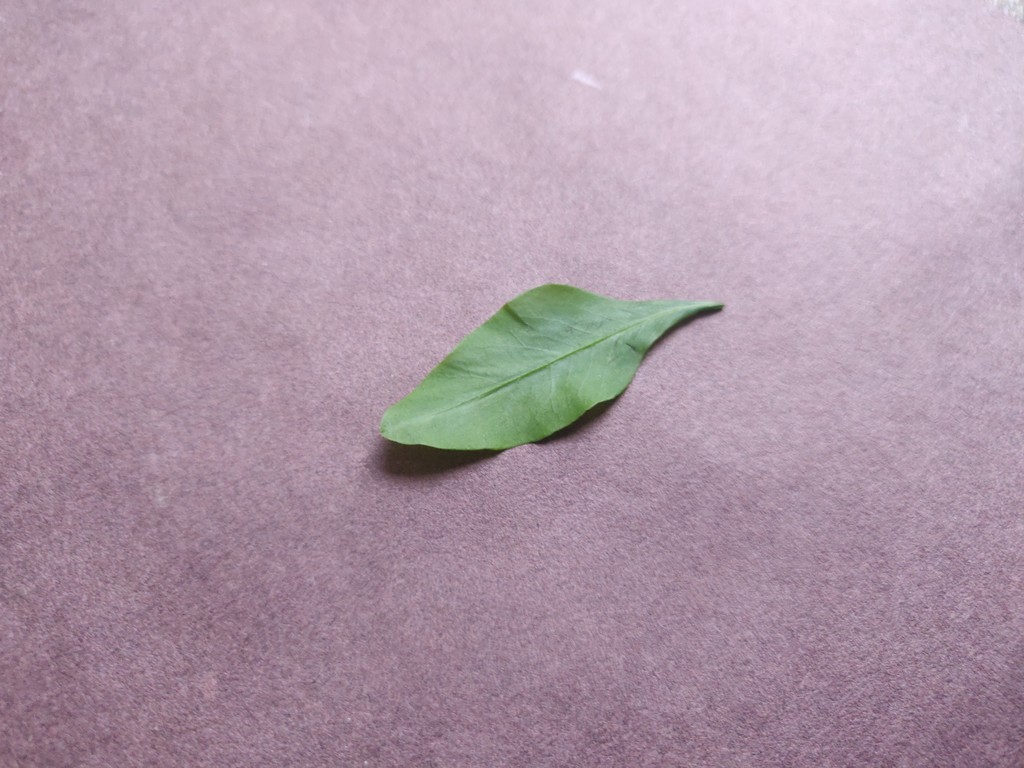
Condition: Healthy
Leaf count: single
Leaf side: front